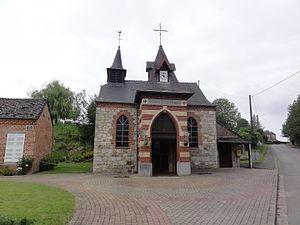
Éparcy (Aisne) église Saint-Martin
Éparcy est une commune française située dans le département de l'Aisne, en région Hauts-de-France.
La paroisse Notre Dame de Thiérache est une circonscription administrative de l'église catholique de France, subdivision du diocèse de Soissons, Laon et Saint-Quentin.
L'église Saint-Martin d'Éparcy est une église située à Éparcy, en France.